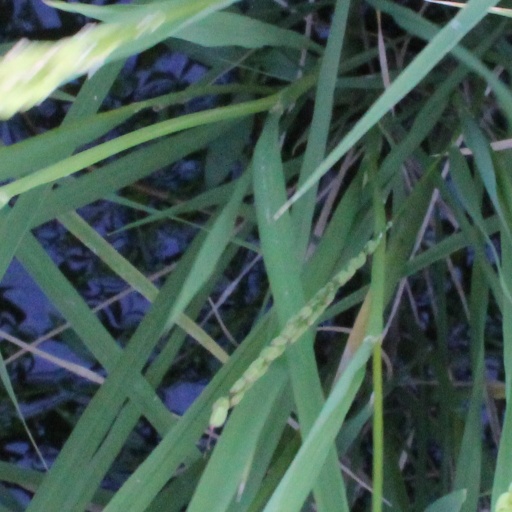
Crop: rice